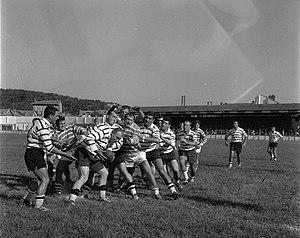
Stade du TOEC. Le 7 Octobre 1962. Vue d'une phase de jeu entre le TOEC et Brive.
Le Club athlétique Brive Corrèze Limousin est la section rugby à XV fondée en 1910 du Club athlétique briviste, club omnisports français, basé à Brive-la-Gaillarde en Corrèze. Son équipe première évolue en Top 14 en 2020-2021. Son président est Simon Gillham, l’équipe étant entraînée par le Nord-Irlandais Jeremy Davidson, épaulé par Marc Dal Maso et Jean-Baptiste Péjoine.